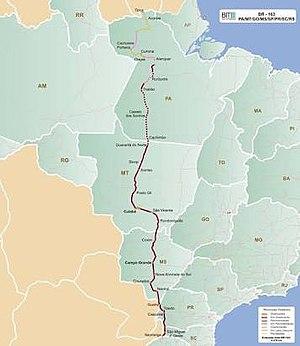
La BR-163 est une route fédérale du Brésil. Son point de départ se situe à Tenente Portela, dans l'État du Rio Grande do Sul, non loin de la limite avec l'État de Santa Catarina, et elle s'achève à Tiriós, localité de la municipalité d'Óbidos sur la frontière avec le Suriname, dans l'État du Pará. Contrairement aux autres routes longitudinales, et avec la BR-174, sa direction est Sud-Nord.